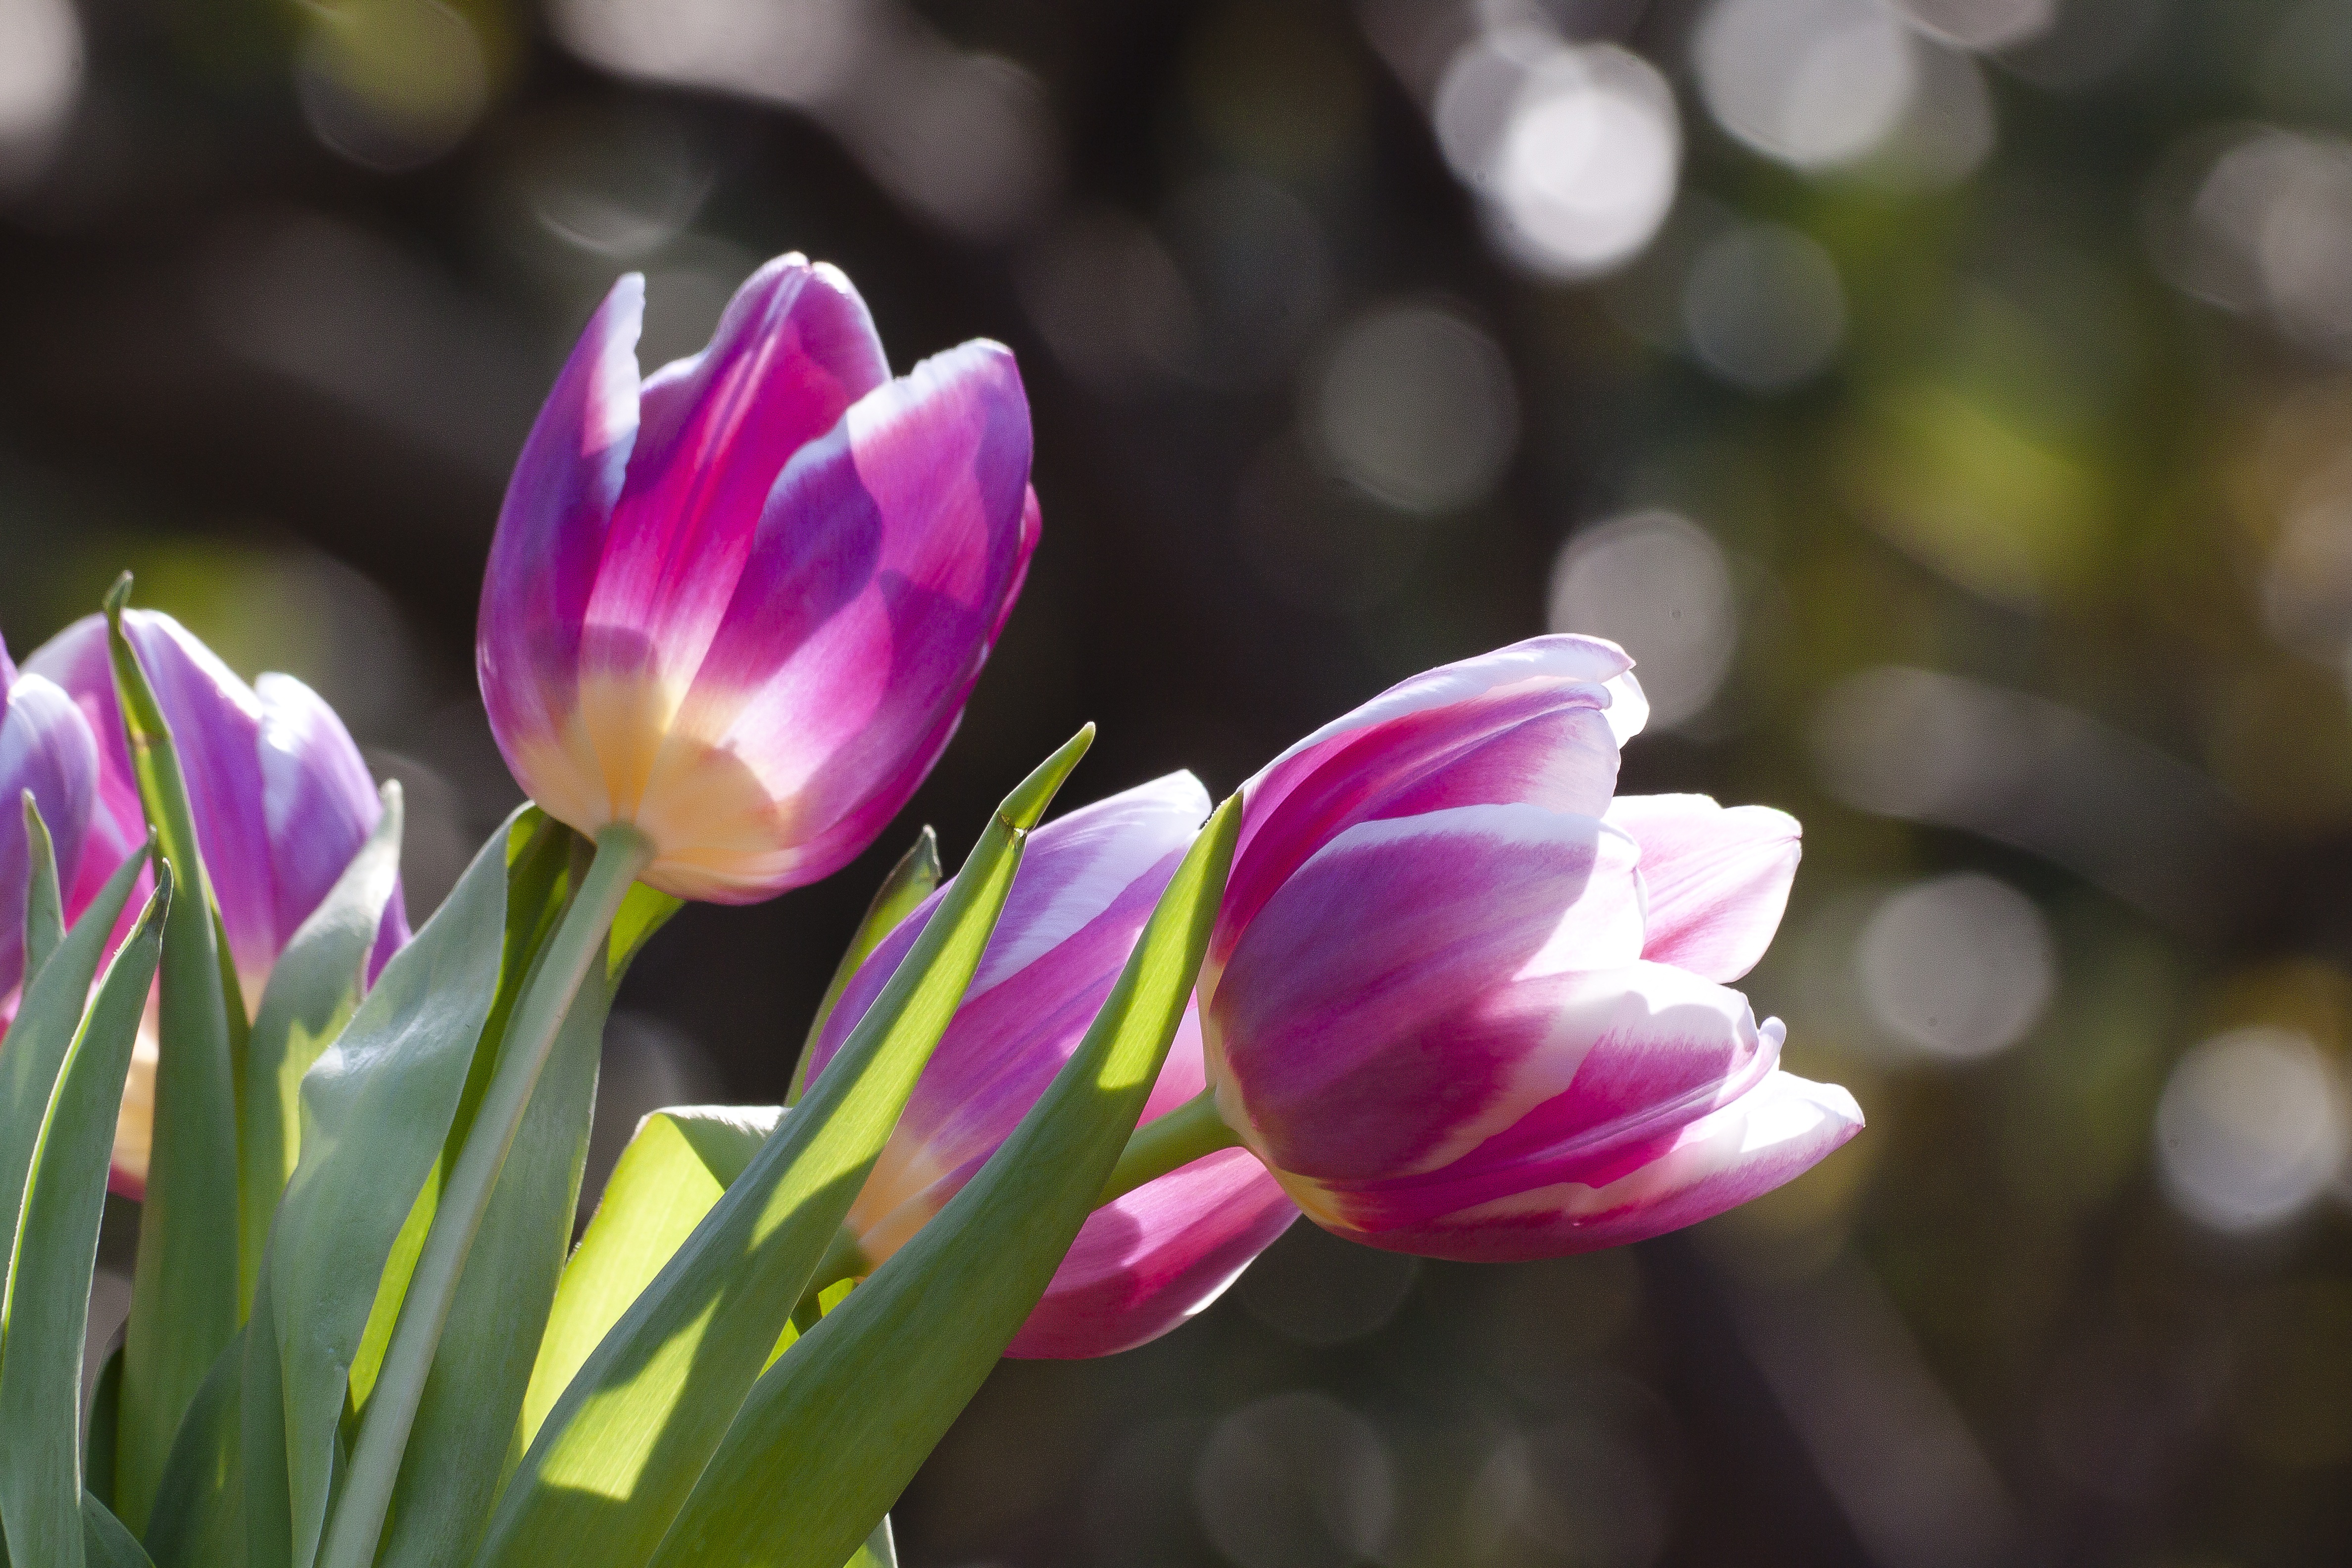
blossom, bokeh, plant, white, leaf, flower, purple, petal, bloom, tulip, spring, green, park, botany, garden, flora, close up, violet, spring flower, macro photography, flowering plant, plant stem, land plant